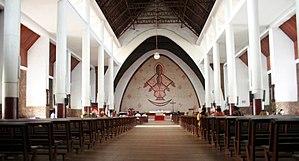
Intérieur de la Cathedrale de Yaoundé